Currumbin Wildlife Sanctuary

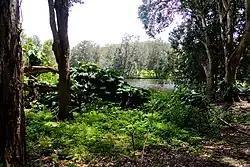
Currumbin Wildlife Sanctuary

Currumbin Wildlife Sanctuary is a heritage-listed zoological garden at 28 Tomewin Street, Currumbin, Queensland, Australia. It was built in 1947 onwards. It was added to the Queensland Heritage Register on 18 September 2009. The sanctuary is world-renowned for its feeding of huge flocks of free-flying wild rainbow lorikeets, which come to the sanctuary to feast off the special mixture which the lorikeets eat.